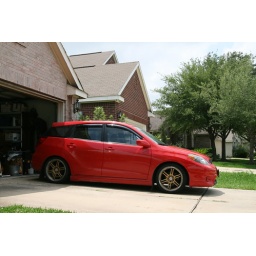
It's getting hot...My window visors came in :DMy car is lower in the rear for some reason... :X Uneven FTL.